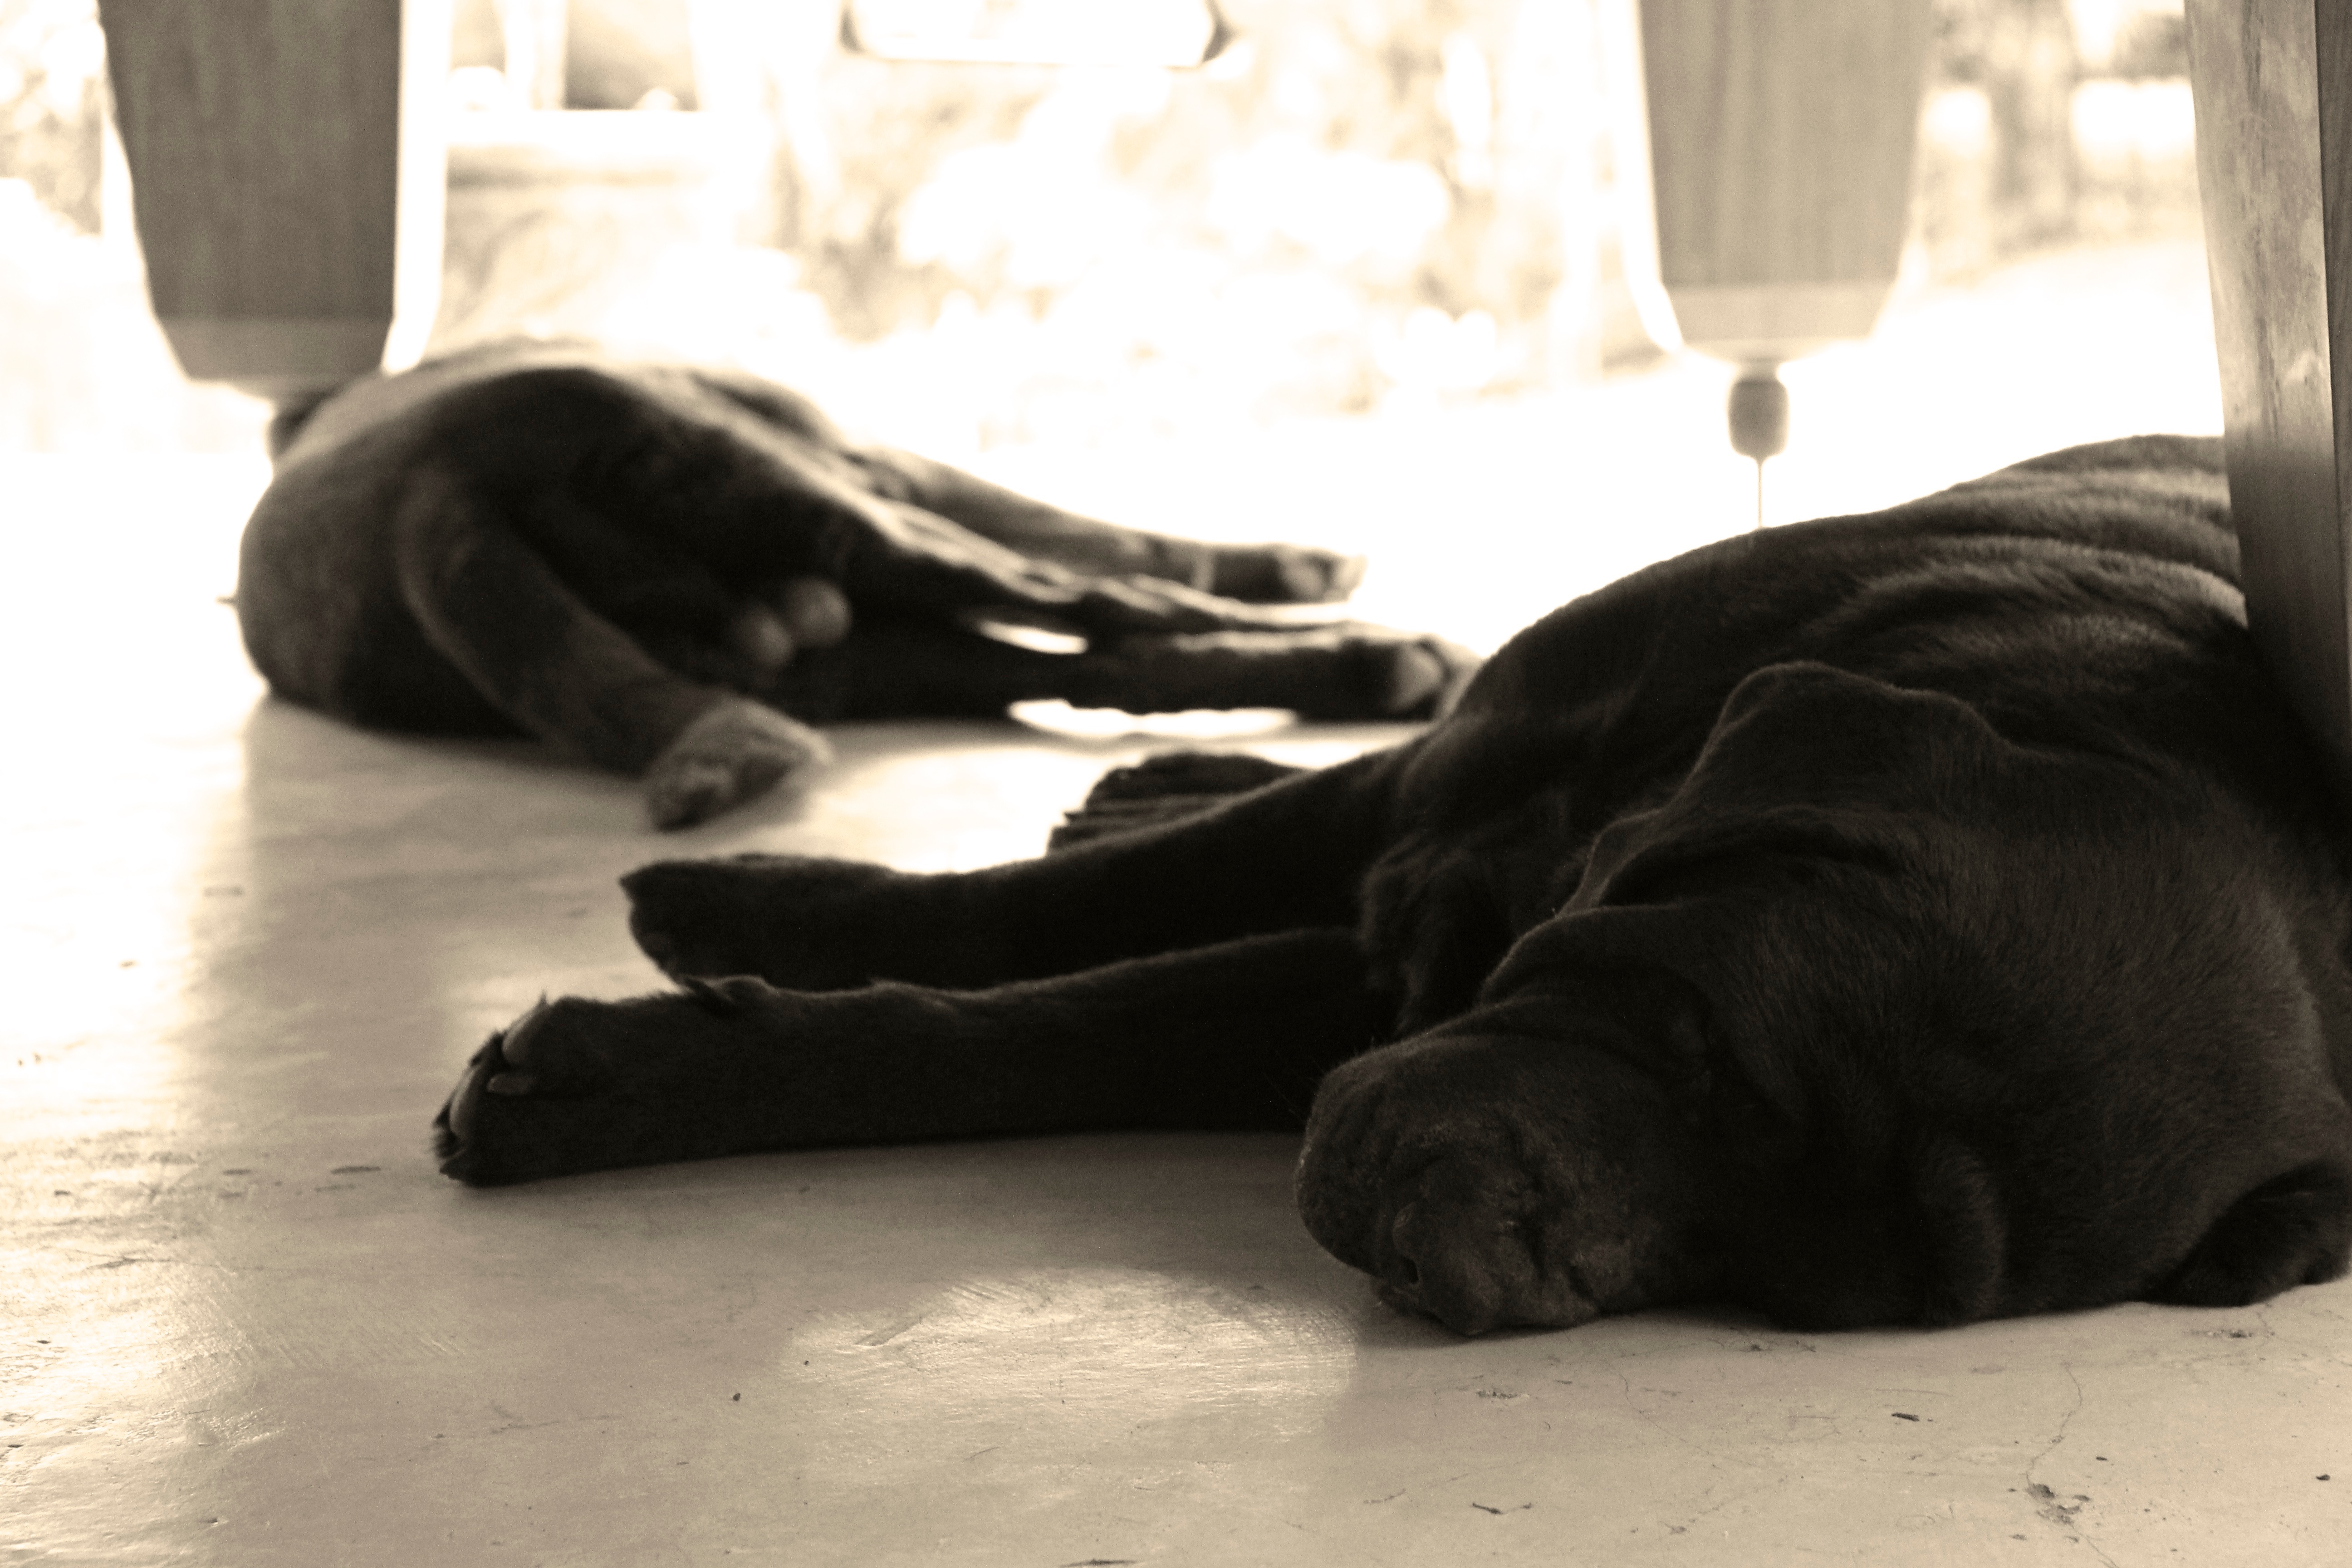
fur, cat, mammal, black, nap, skin, vertebrate, human positions, small to medium sized cats, cat like mammal